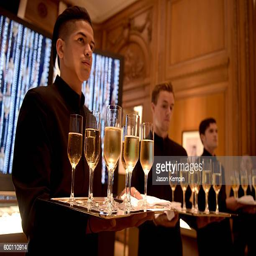
champagne being served at event